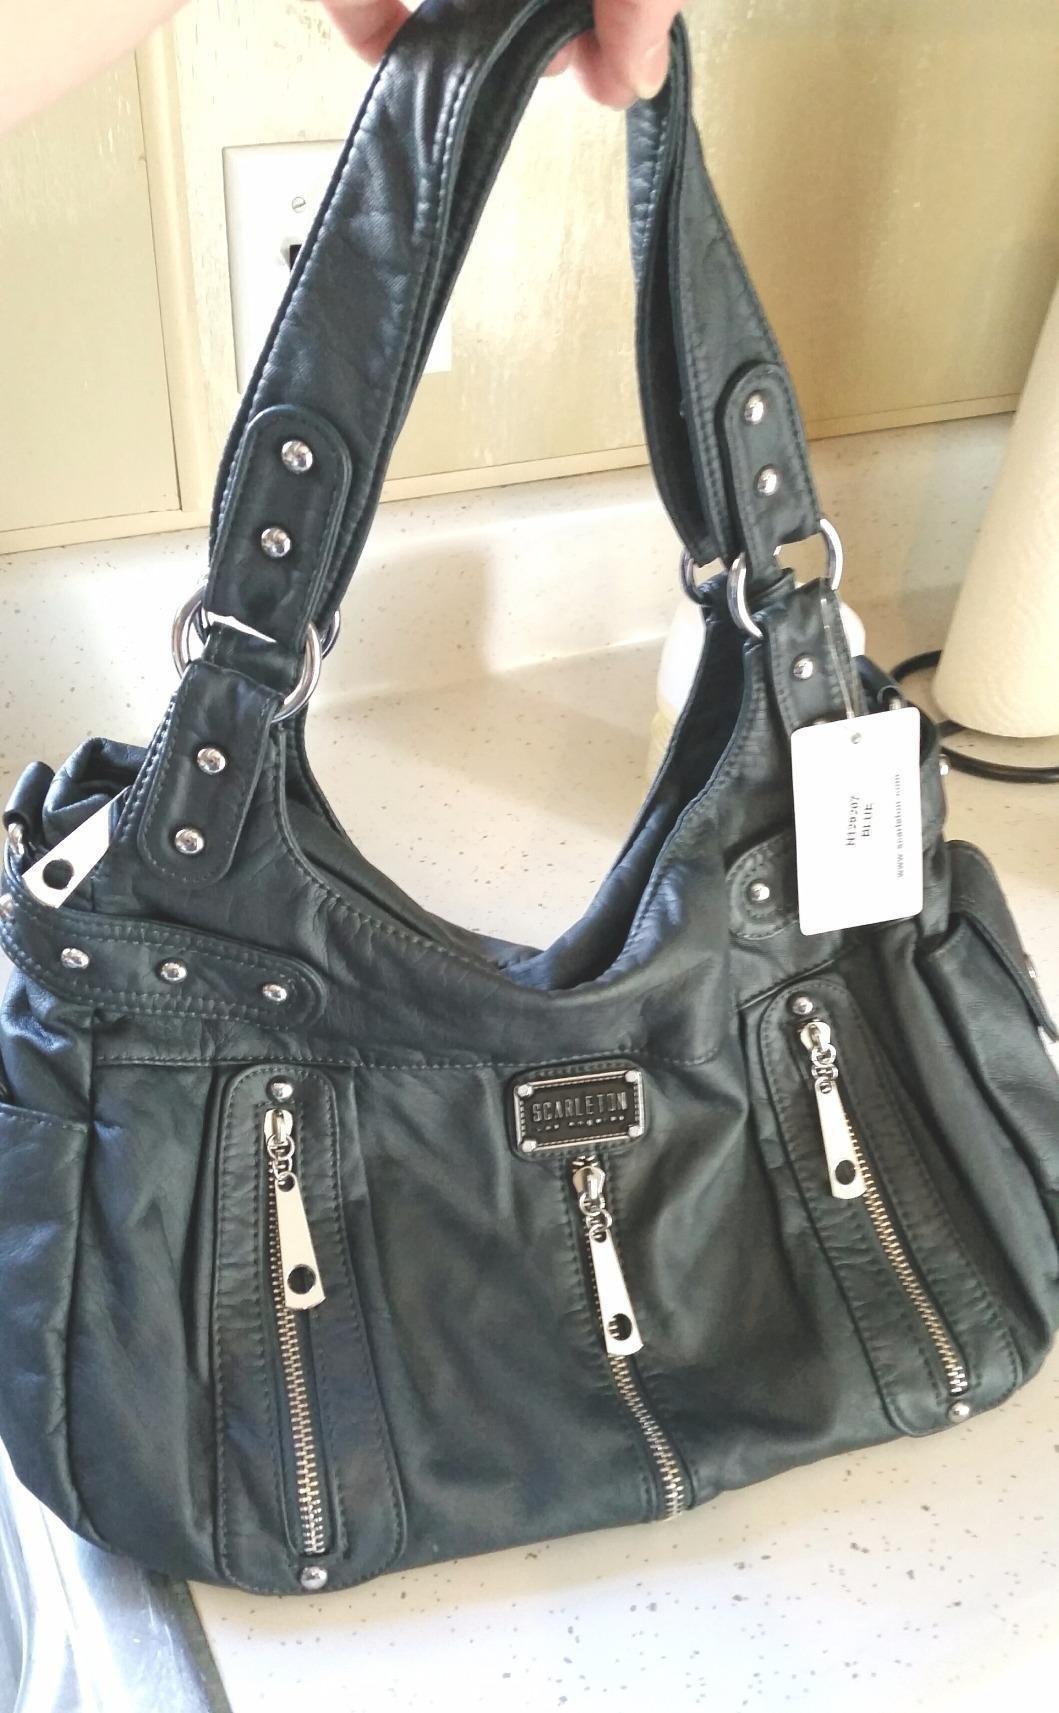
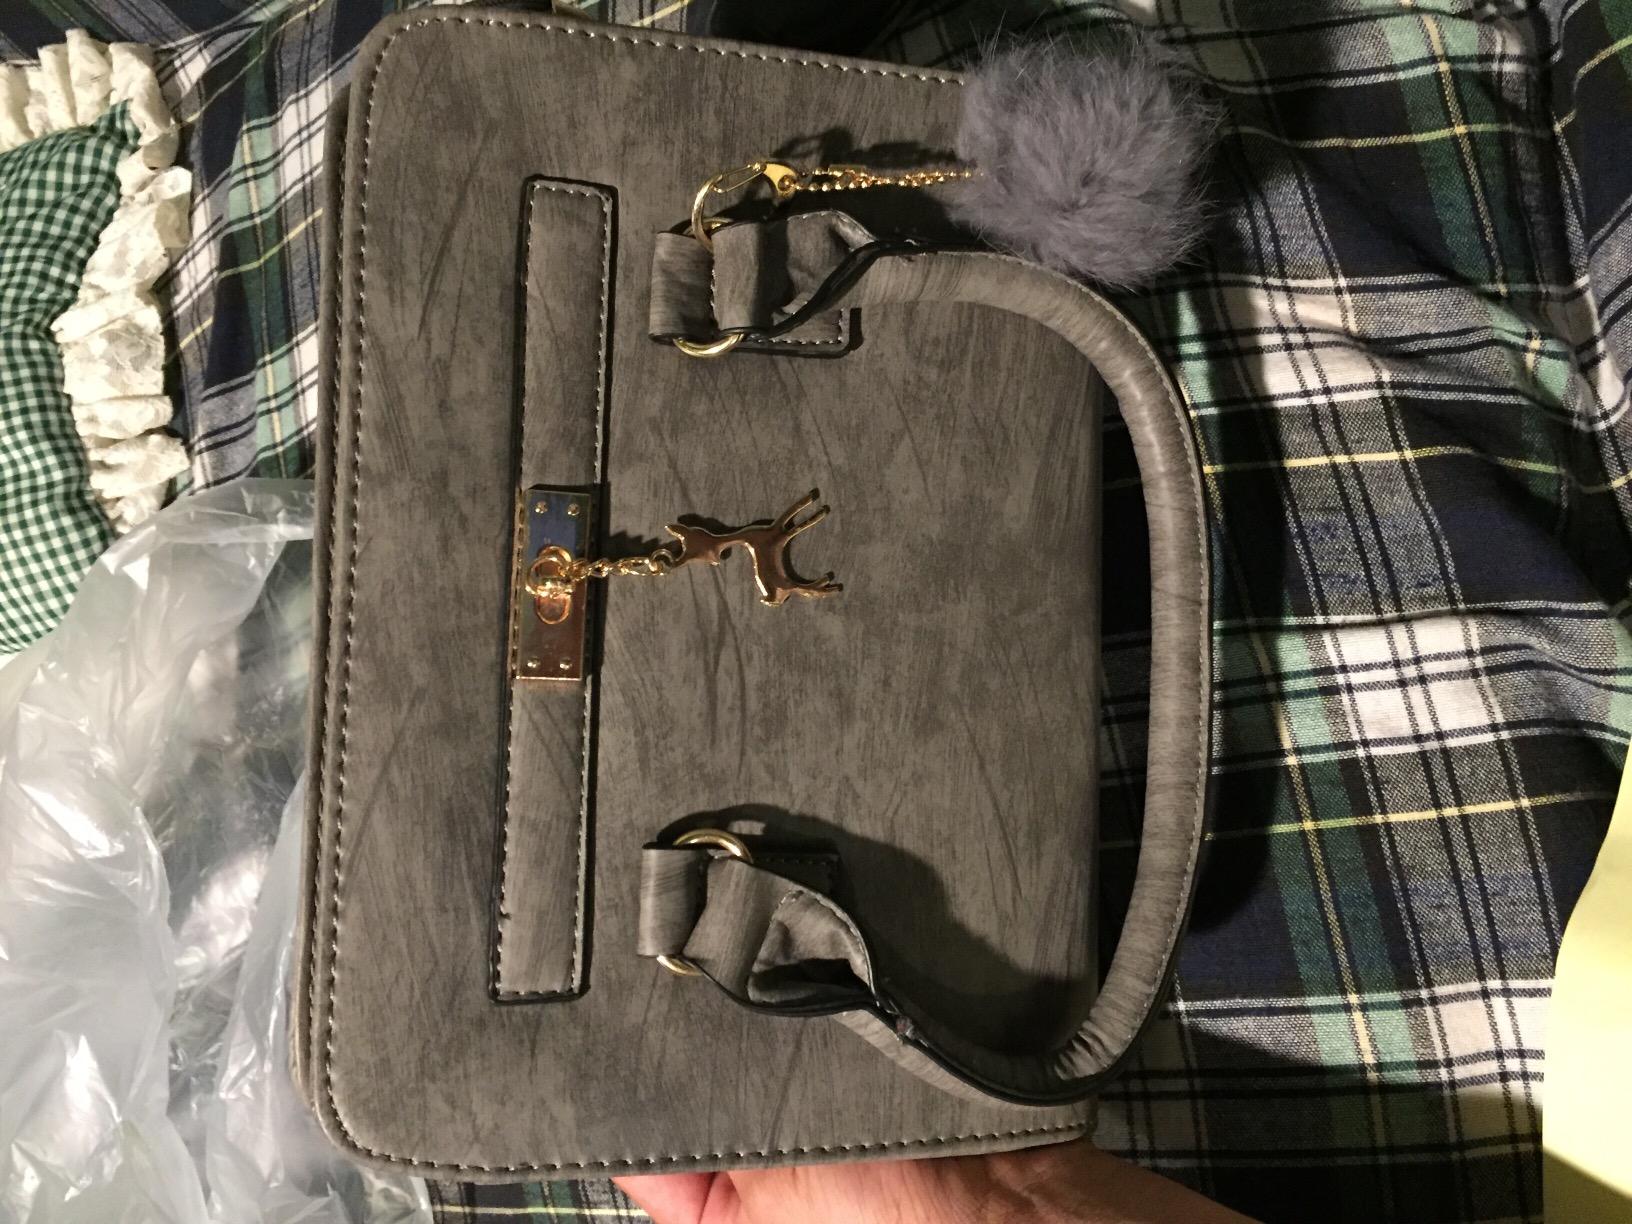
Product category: accessories_handbag
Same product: no